Good Morning Heartache (film)

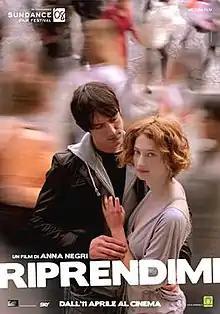
Theatrical release poster

Good Morning Heartache is an Italian comedy-drama film of 2008 written by Giovanna Mori and Anna Negri and is directed by the latter. The film is a pseudo-documentary and a low-budget film that was shot in Rome.